Mahesh Rangarajan

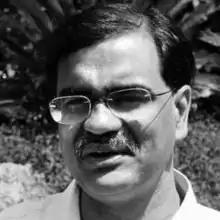

Mahesh Rangarajan (born 22 April 1964) is a researcher, author and historian with a special interest in environmental history and colonial history of "British and contemporary India". He has taught Environmental Studies and History at Ashoka University and Krea University, and served as the Vice Chancellor of Krea University. He appears frequently on Indian television as a political analyst. He is also a columnist in the print media writing on wildlife conservation, political and environmental issues. In 2010, he chaired the Elephant Task Force ("Gajah") of the Indian Ministry of Environment and Forests. The Task Force was formed to formulate measures for the protection of elephants in India.